Monica Aksamit

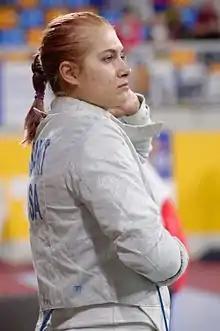
Aksamit in 2015

Monica Aksamit (born February 18, 1990) is an American former Olympic saber fencer. She represented the United States at the 2016 Summer Olympics, earning a bronze medal in the Women's Saber Team competition. She won a gold medal with Team USA at the 2019 Pan American Games. In 2022, she was a contestant on Fox’s dating and relationship reality television series revival, "Joe Millionaire: For Richer or Poorer".